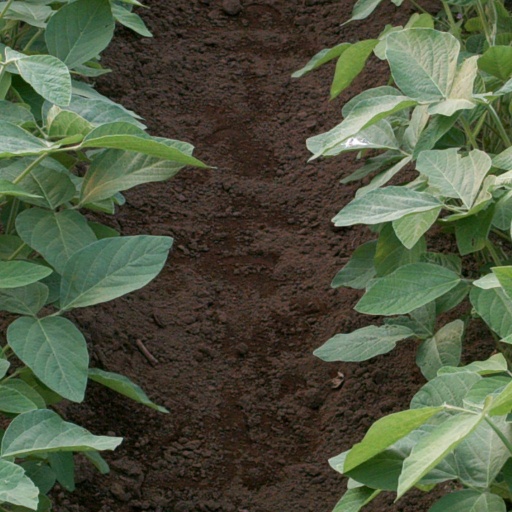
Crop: soybean